Henry Warner Slocum

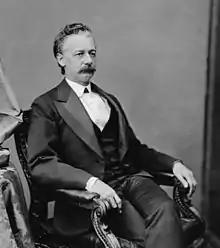
Henry Warner Slocum

Slocum ran as the Democratic candidate for Secretary of State of New York in 1865, but was defeated by fellow Gettysburg General Francis C. Barlow. Slocum and his wife, Clara, and family moved to Brooklyn, New York, in 1866. They resided at 465 Clinton Avenue. After resuming work as a lawyer, he declined an offer to return to the U.S. Army as a colonel. In 1868, Slocum was president of New York's electoral college. On January 6, 1869, he was elected as a companion of the New York Commandery of the Military Order of the Loyal Legion of the United States.